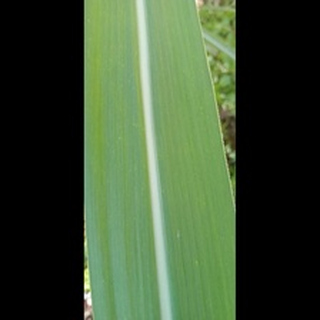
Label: healthy_sugarcane